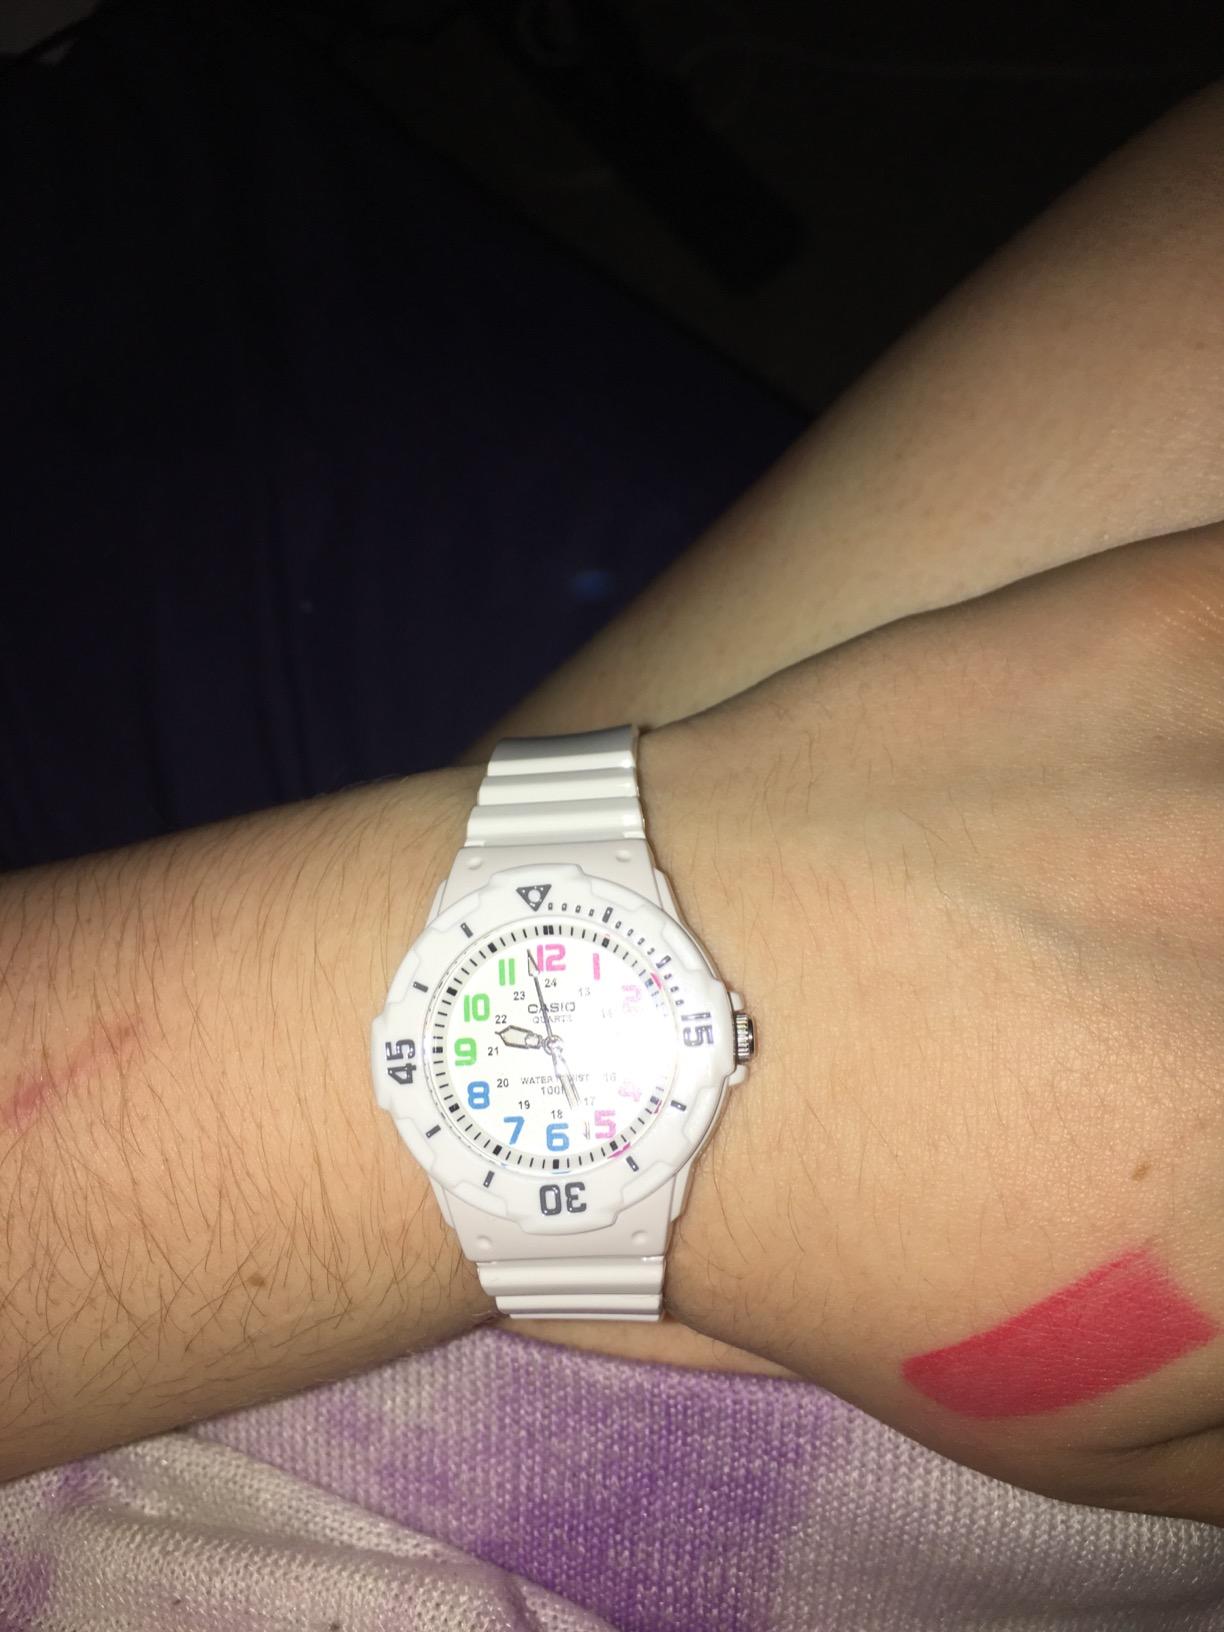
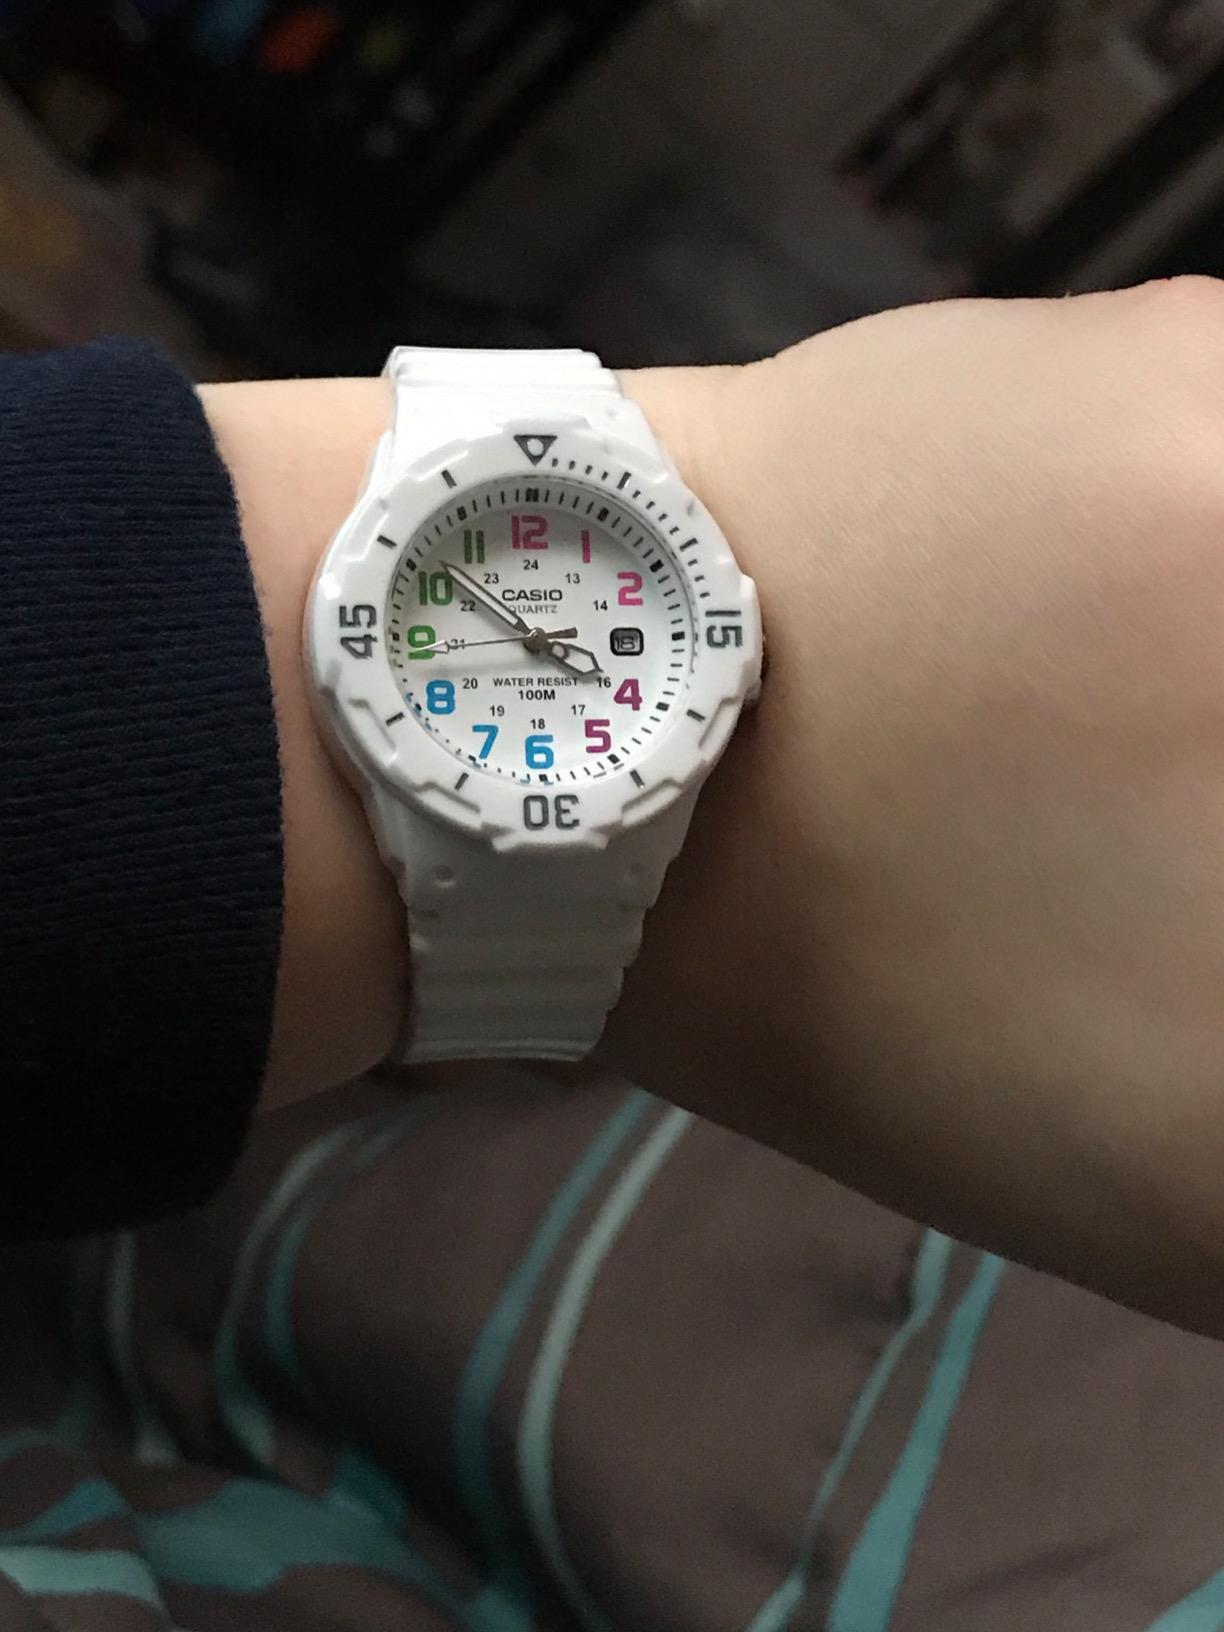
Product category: accessories_watch
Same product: yes